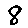
Label: 8